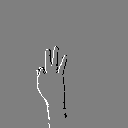
ASL letter: f